Historical mortality rates of puerperal fever

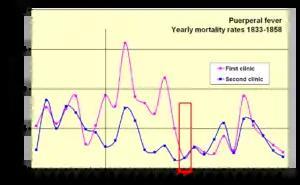
Puerperal fever yearly mortality rates at Vienna Maternity Institution 1833–1858 for first and second obstetrical clinics. Period with Semmelweis' handwashing policy marked with red rectangle

Semmelweis seeks to demonstrate that the advent of pathological anatomy, and consequently the increase in autopsies, is correlated to the incidence of childbed fever. From 1789–1822 professor Johann Lucas Boër was assigned the teaching post at the maternity ward, however he left the post discouraged of what was then regarded as an enormous mortality rate. He was succeeded by professor Johann Klein who reformed obstetrics to an anatomical orientation emphasizing the value of pathological autopsies. Mortality rates jump markedly.